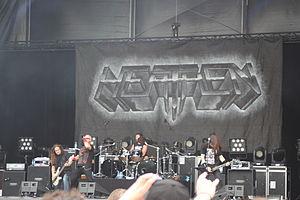
Heathen, Helfest 2013, Fr-44-Clisson.
Heathen est un groupe de thrash metal américain, originaire de San Francisco, en Californie. Il est formé en 1984 par Lee Altus et Carl Sacco. Ils comptent au total trois albums studio : Breaking the Silence, Victims of Deception, et The Evolution of Chaos.